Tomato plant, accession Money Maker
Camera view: vertical (180 deg); turntable rotation: 60 degrees
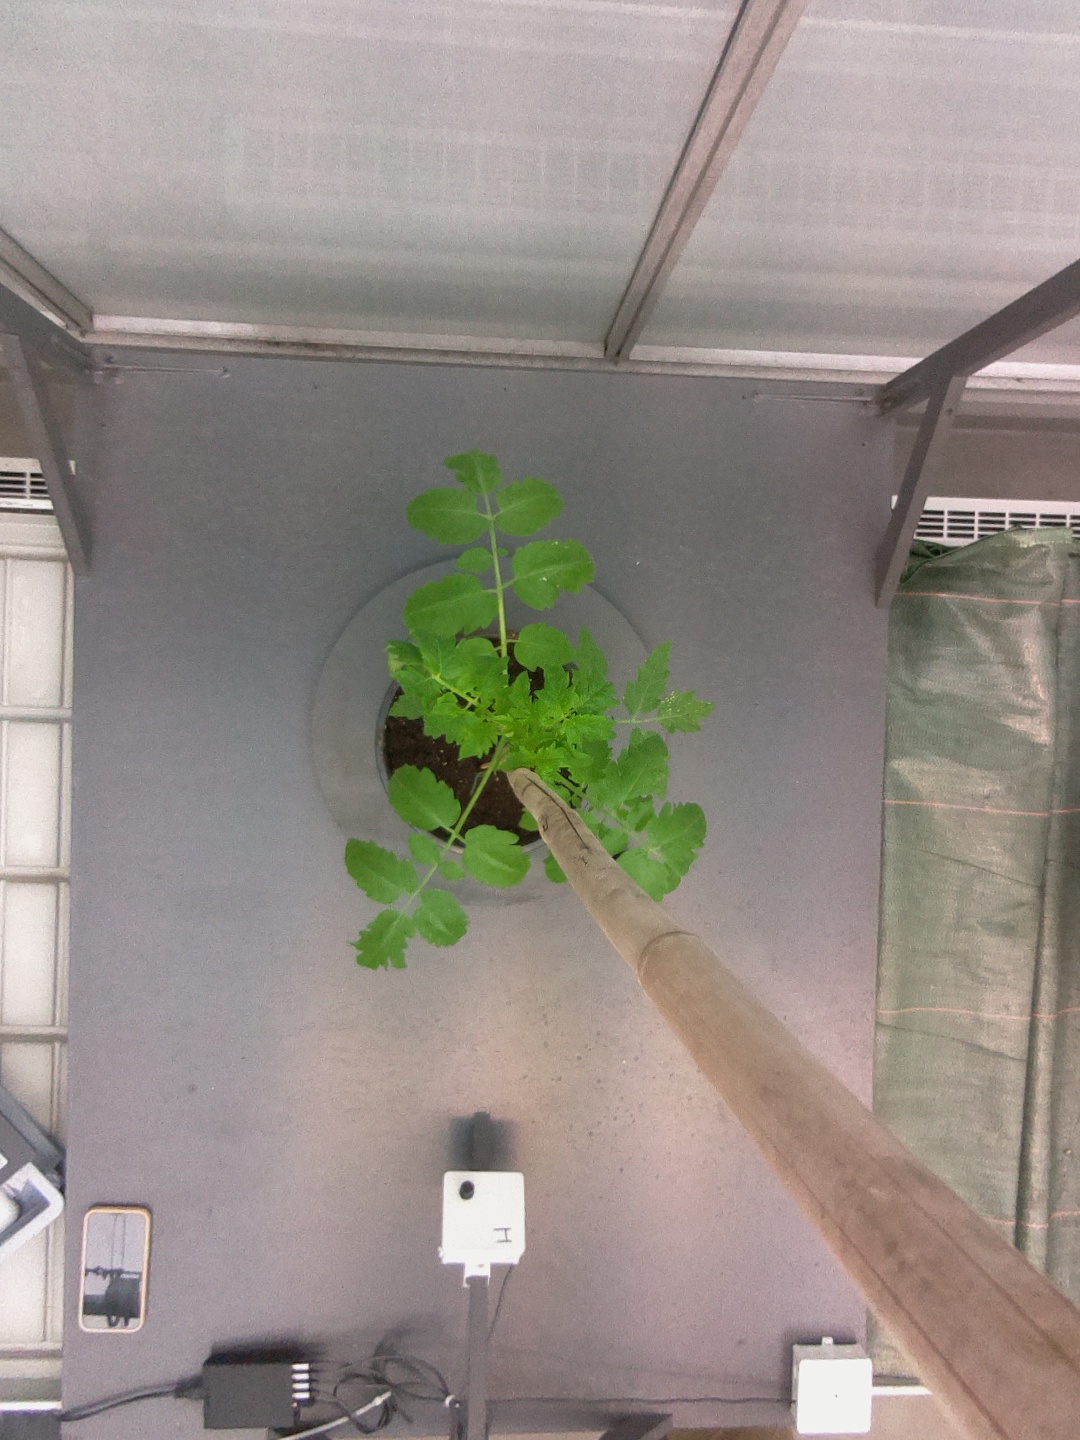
BBCH growth stage 13: 6 of true leaves visible